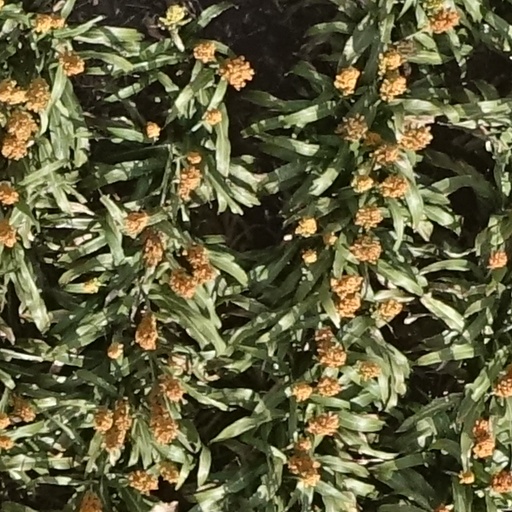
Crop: sorghum